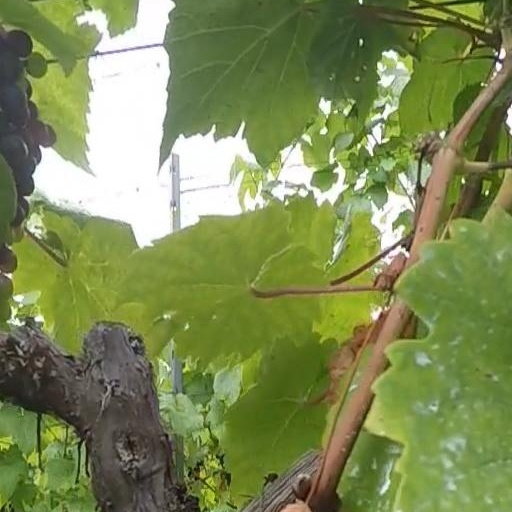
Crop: grape